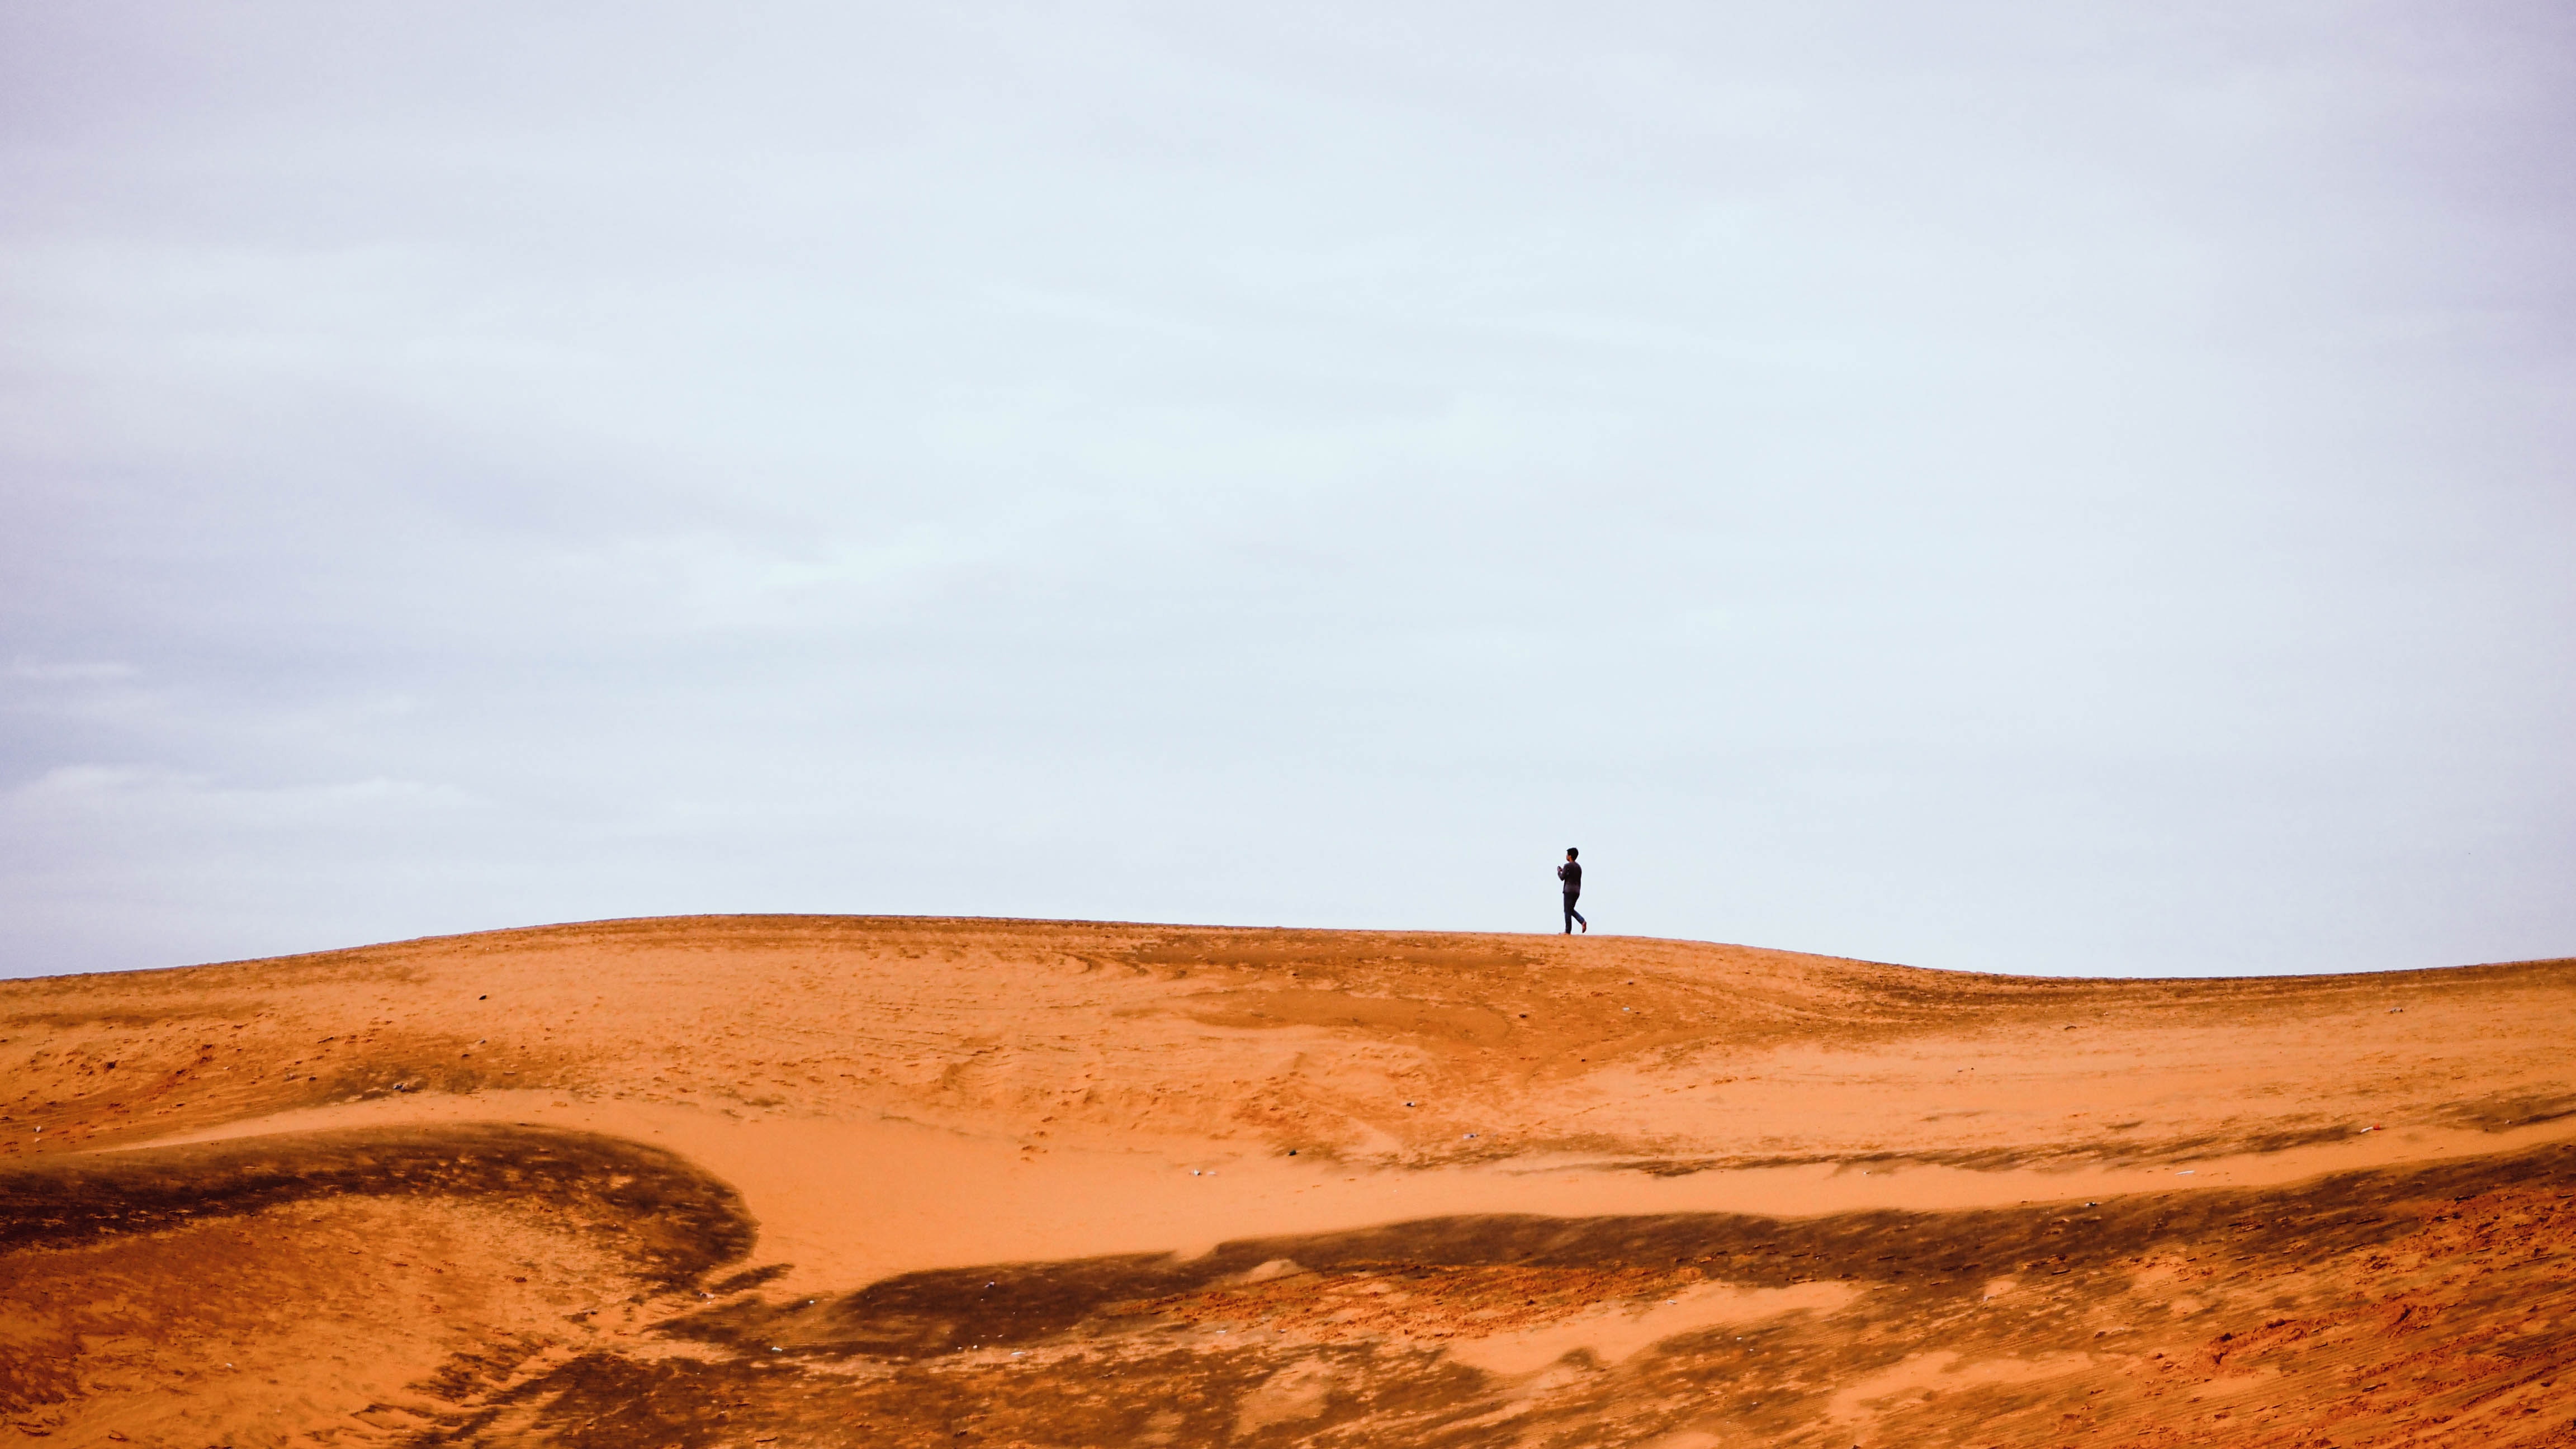
desert, sand, natural environment, erg, aeolian landform, dune, sky, sahara, landscape, ecoregion, soil, brown, singing sand, horizon, geology, hill, tree, blowout, plain, wadi, terrain, slope, road, off roading